Monstera deliciosa

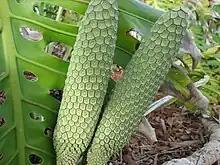
Fruit growing

This member of the arum family (Araceae) is a hemiepiphyte with aerial roots. It is able to grow up to high in the wild, with large, leathery, glossy, pinnate, heart-shaped leaves long by broad. The leaves on young plants are smaller and entire with no lobes or holes, but soon produce lobed and fenestrate leaves as they grow. Although it can grow very tall in nature, it only measures between when grown indoors. The older the plant, the more the leaves are covered with its familiar large perforations. The exact purpose of the fenestrations remain unclear, but three main theories have been brought forth: increasing water absorption, limiting the damage done by the wind and reducing the impact of herbivores.